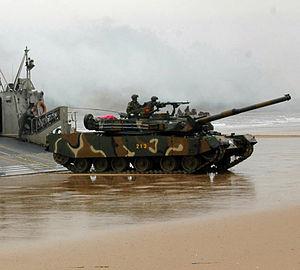
L’Armée de terre de la République de Corée est la plus grande branche des Forces armées sud-coréennes avec un effectif de 464 000 en 2019. Son effectif est maintenu notamment grâce à la conscription.
Le K-1 appelé aussi Type 88 est le char de combat standard de l'armée sud-coréenne entré en service en 1985 et produit localement par la firme Hyundai. Le design d'origine du char a été basé sur celui du M1 Abrams, produit par la compagnie américaine General Dynamics. Hyundai a produit 1 511 char K-1A1 entre 1985 et 2010.